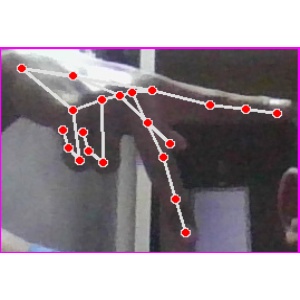
अक्षर: प